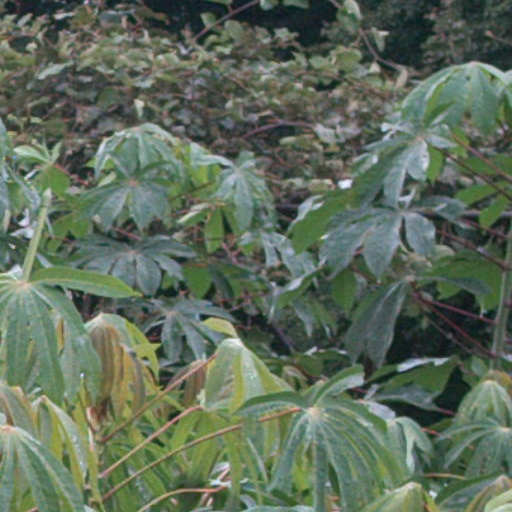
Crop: cassava